Volvo 300 Series

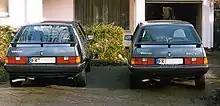
Volvo 360 GLT 1987 and 1988

A diesel engine for the 340 developing , was only available in select export markets and was added to the 340 models in 1984. This diesel was a Renault F-series (like the petrol 1.7), and was available with a 1.6 L naturally aspirated engine only - called the "D16" in Volvo's internal jargon. While these diesel models were never offered in the UK, they were marketed with right-hand drive in Ireland. In 1985, a 360 diesel with the same mechanics was made available. The diesel was discontinued in 1989, when a 1.3 L "tax special" was introduced for Finland, Italy, and Belgium. Volvo also experimented with LPG tanks, a feature available in 1979 with the Volvo 343 and 345, but with limited LPG availability, sales were negligible.